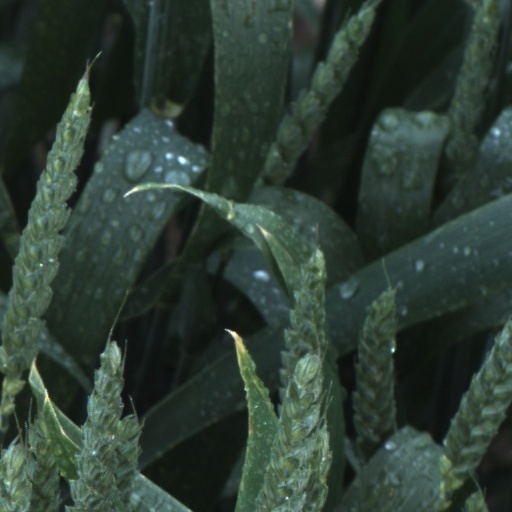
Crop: wheat